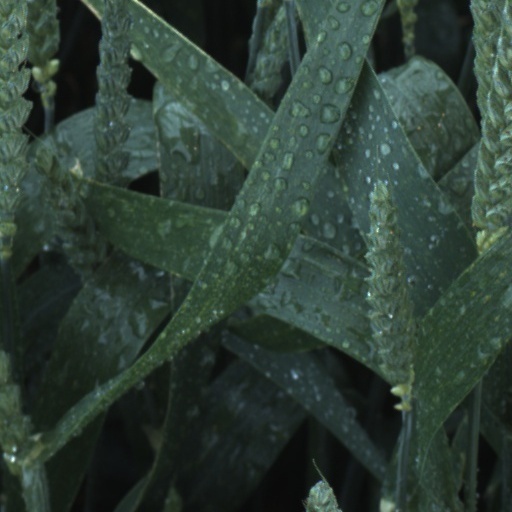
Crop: wheat